Walter of Bibbesworth

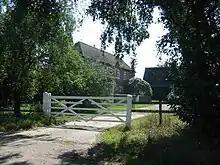
Bibbsworth Hall: the farmhouse (built after Walter's time)

Walter of Bibbesworth (middle of sec.XIII–at least 1277) was an English knight and Anglo-Norman poet. Documents confirm that he held land in the parish of Kimpton, Hertfordshire at the farm now called Bibbsworth Hall ("Bibbs Hall" on some maps). About 1250 he served in Gascony under the seneschal Nicholas de Molis in the army of the English king Henry III. In 1270/1271 he is believed to have taken part in the Ninth Crusade on the evidence of a "tençon" or poetic argument between himself and Henry de Lacy, 3rd Earl of Lincoln. In the poem Walter, about to depart for Palestine, teases Henry for staying at home for the love of a certain woman. In fact the young Henry de Lacy, "recently married and with heavy responsibilities at home", did not take part in the Ninth Crusade. Walter went and returned. He was buried early in Edward I's reign at Little Dunmow in Essex.